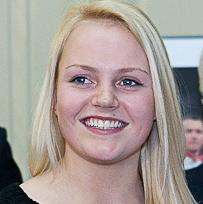
Age: 16